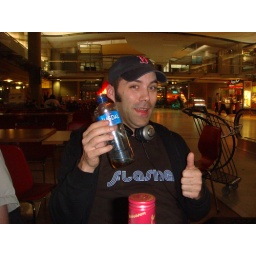
Jameson in a plastic bottle = class